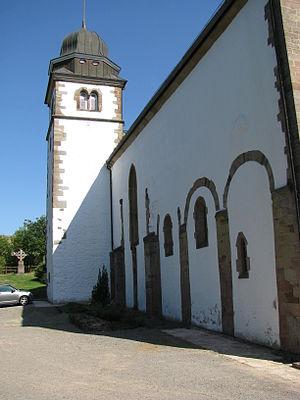
Haschbach am Remigiusberg est une municipalité de la Verbandsgemeinde de Kusel, dans l'arrondissement de Kusel, en Rhénanie-Palatinat, dans l'ouest de l'Allemagne.